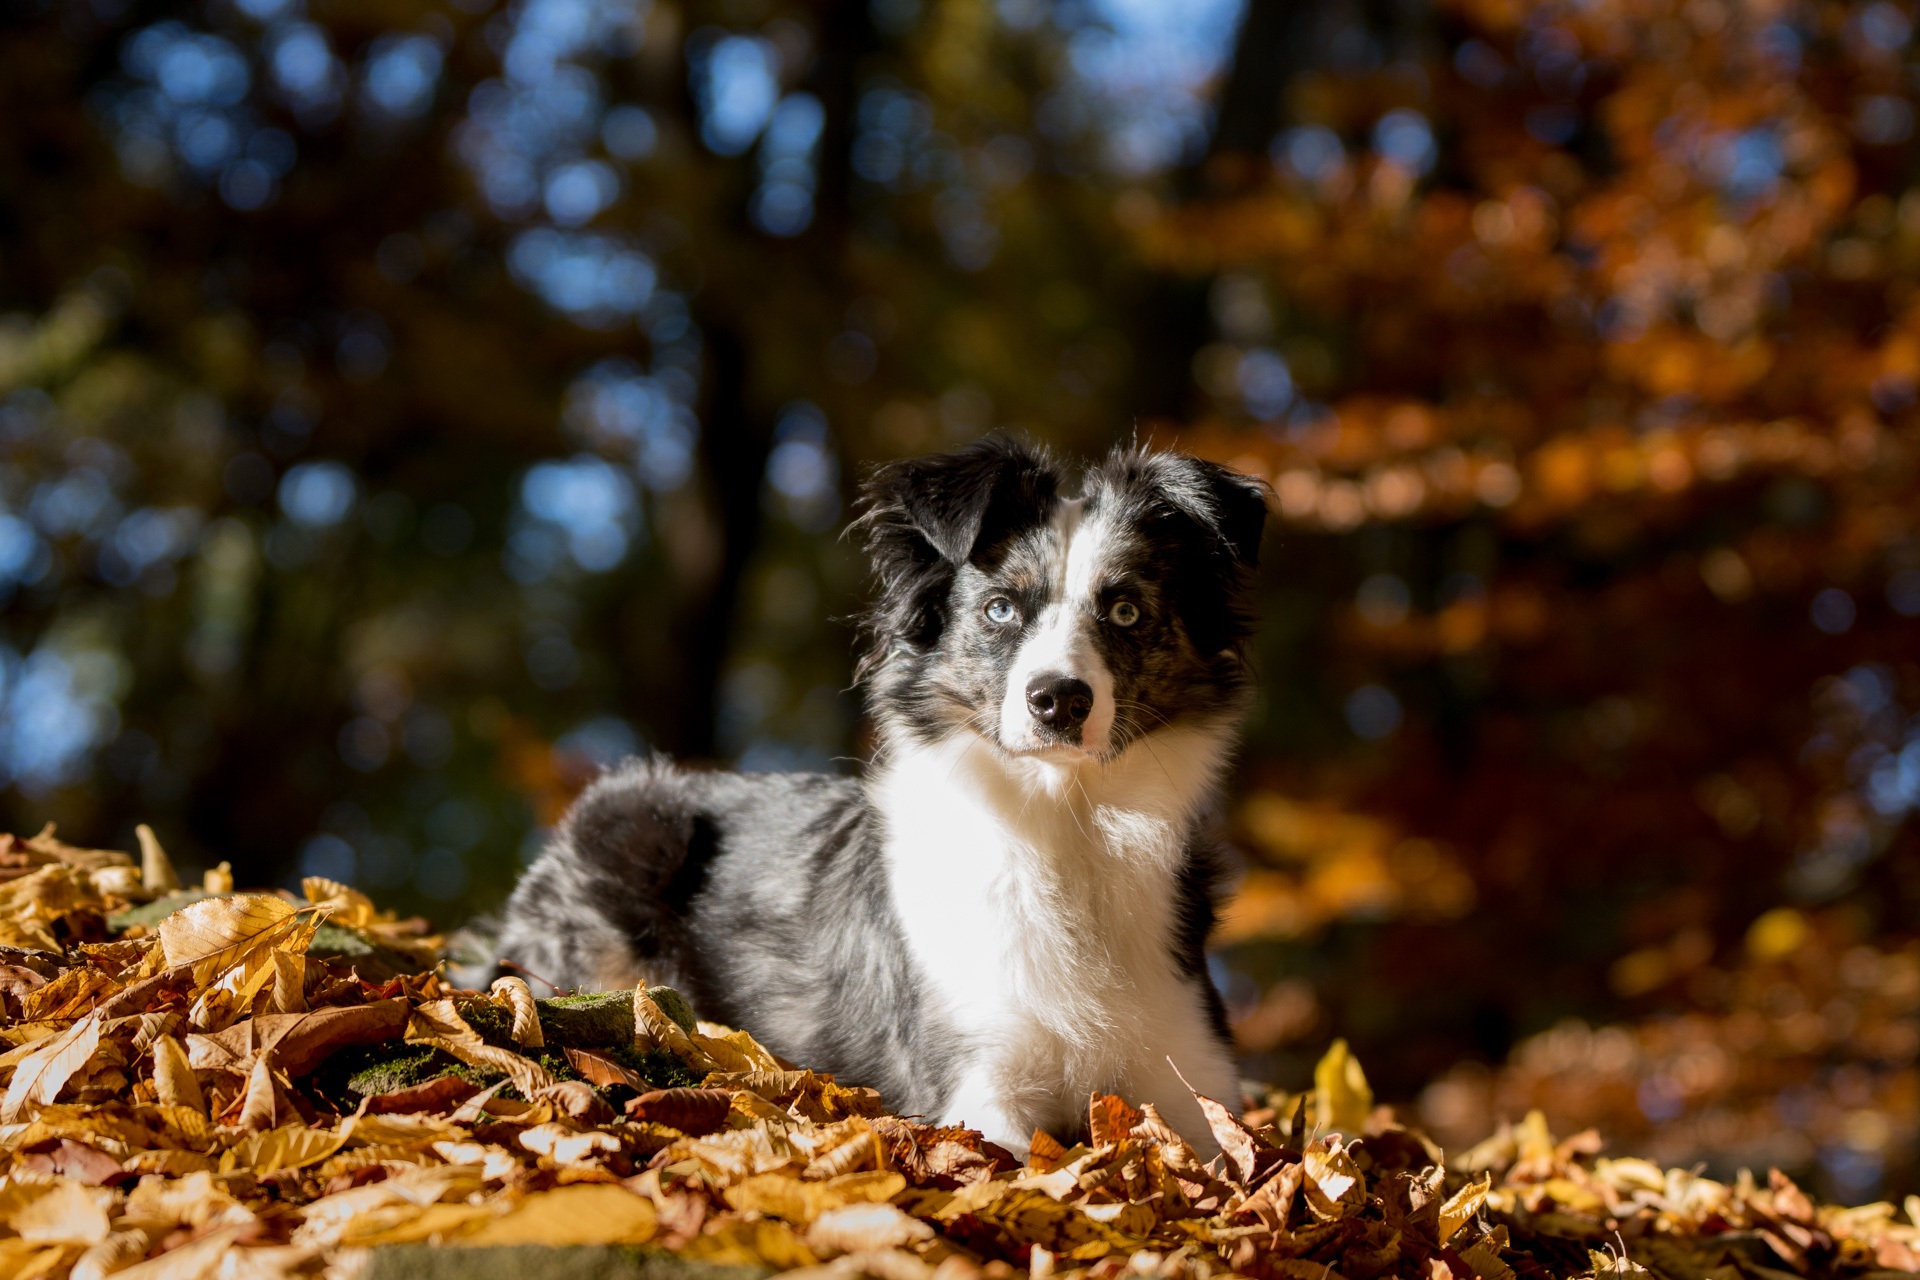
puppy, dog, autumn, mammal, season, leaves, vertebrate, lying, australian shepherd, dog like mammal, miniature australian shepherd, australian shepherd mini